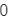
Number: 0